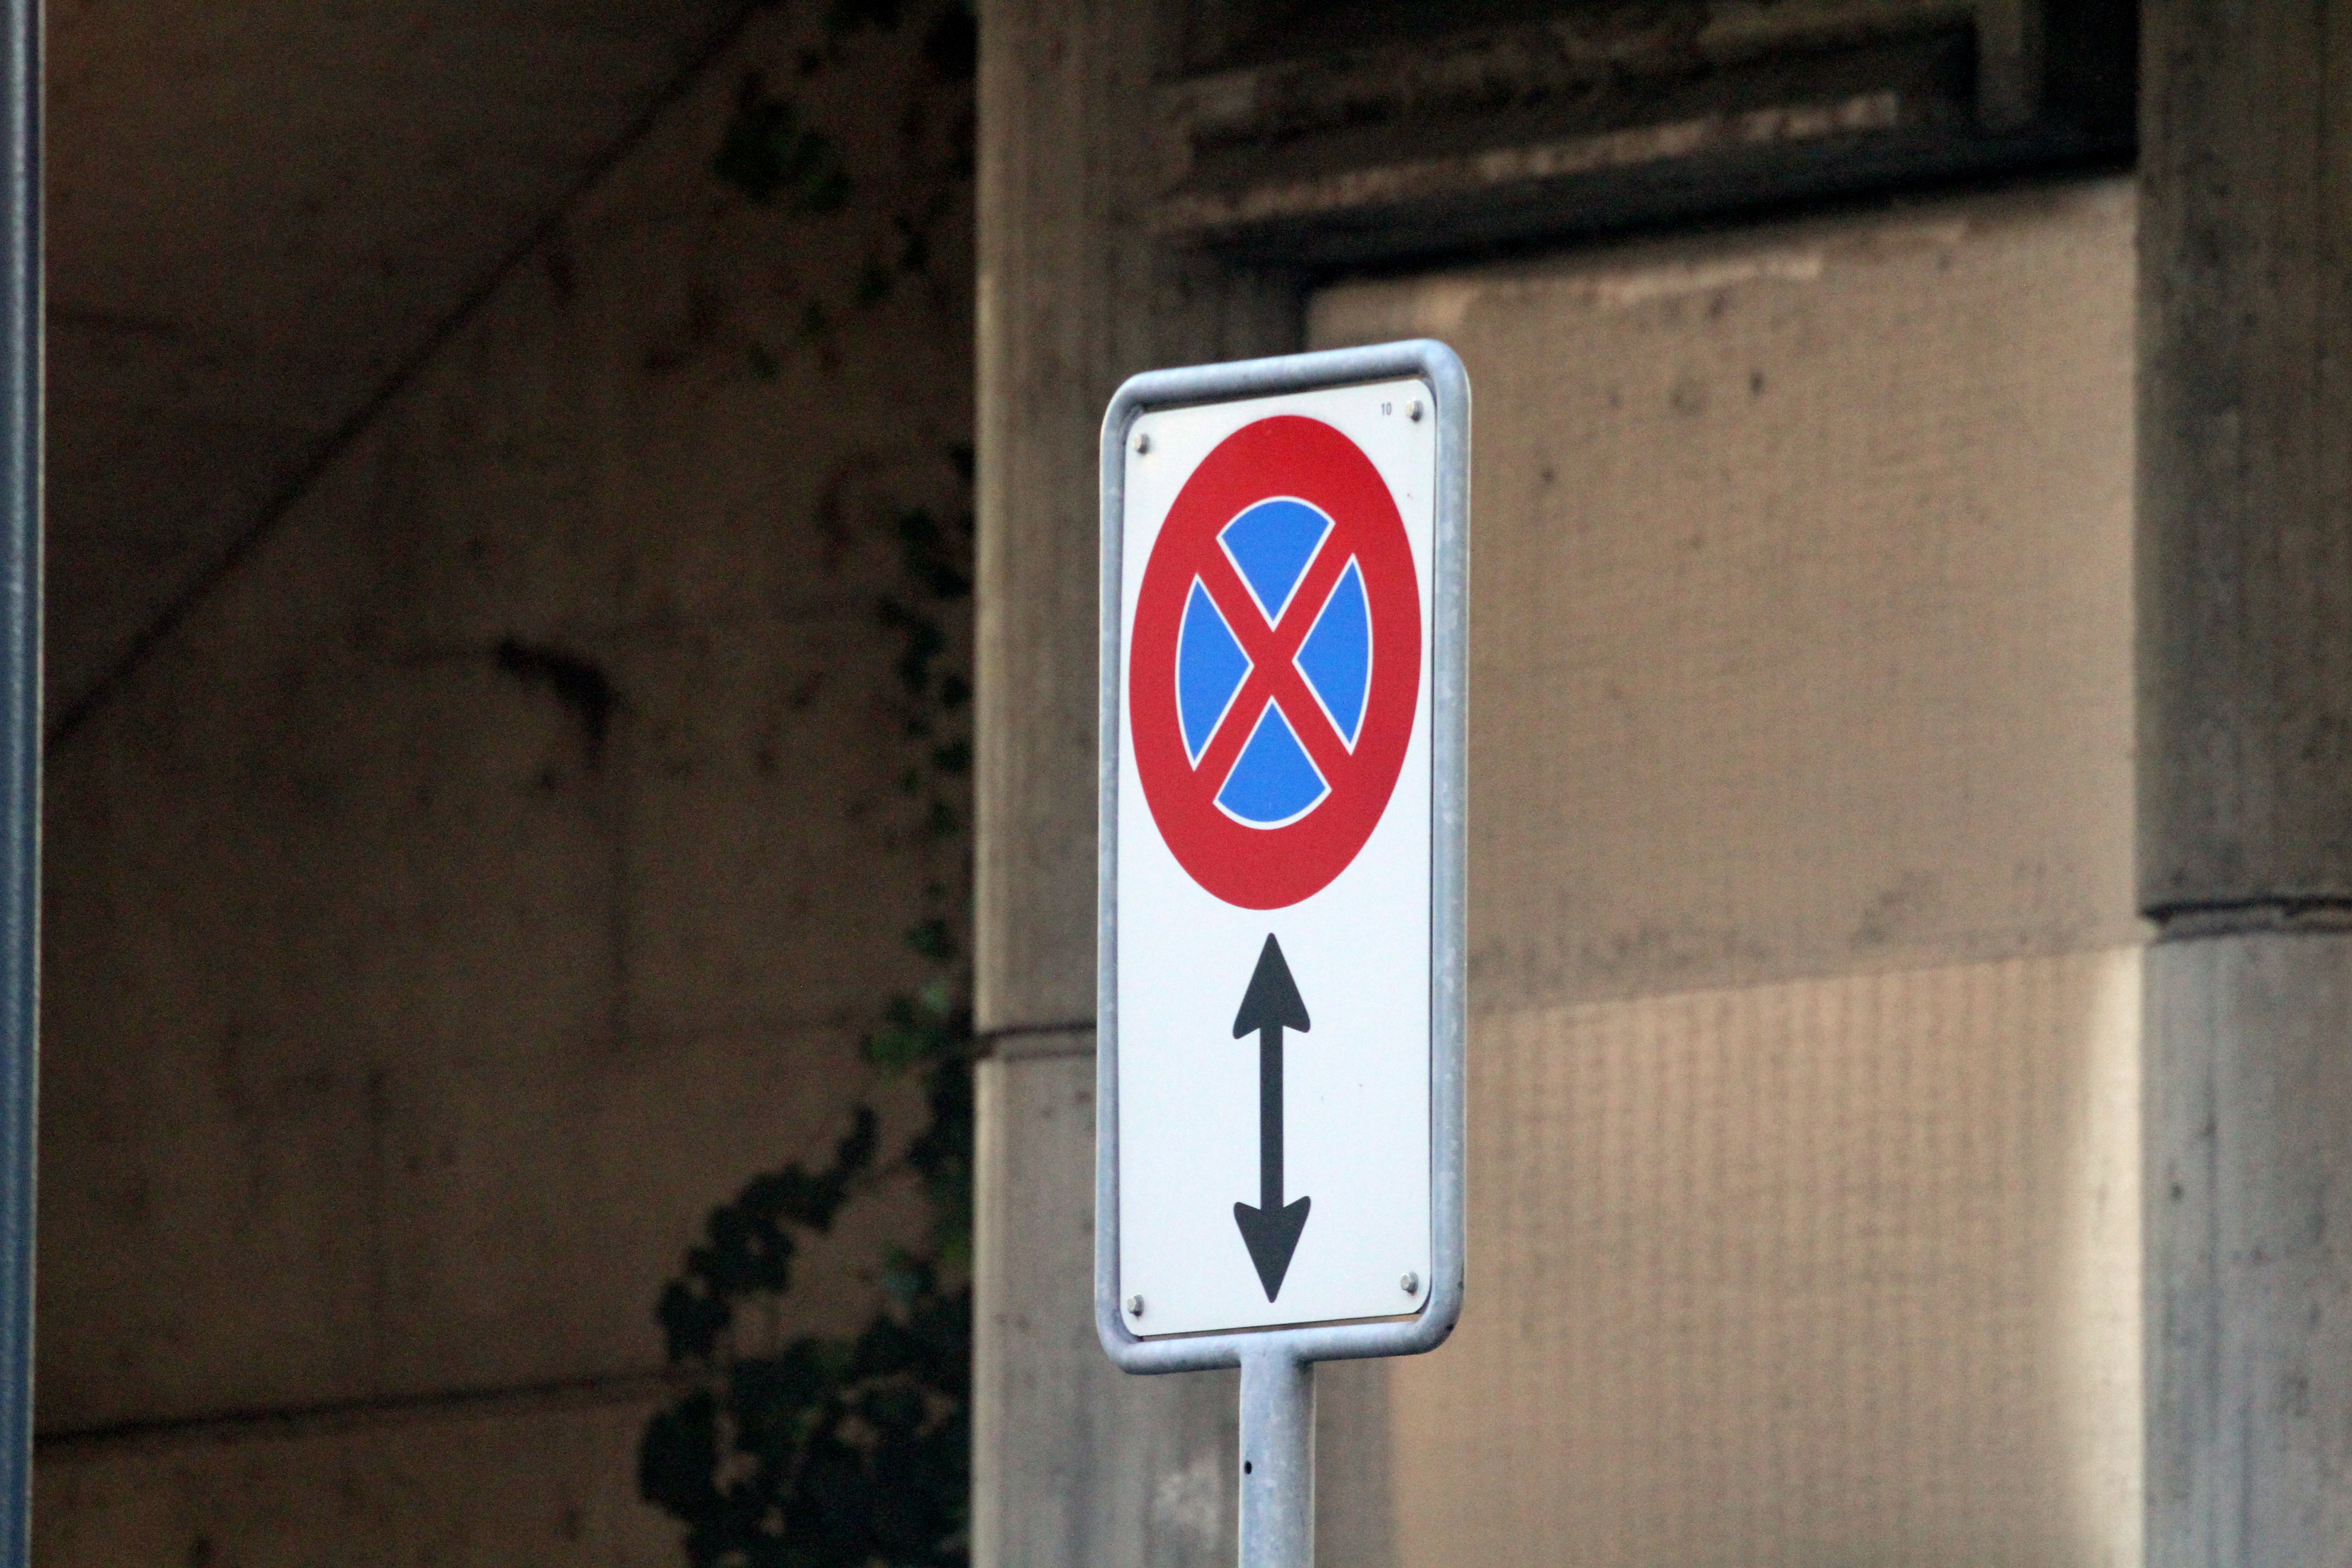
number, sign, street sign, signage, lighting, shield, stopping, traffic sign, no parking